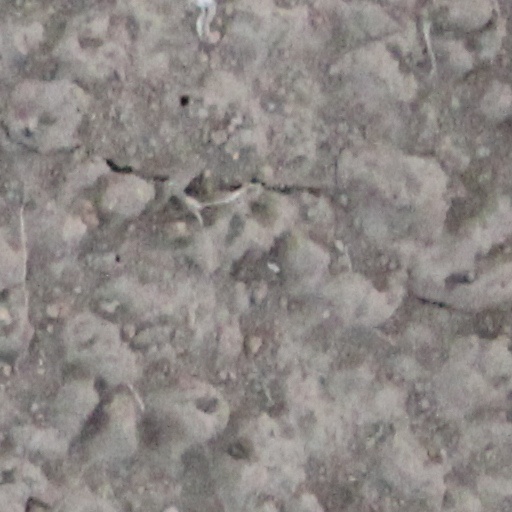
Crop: wheat